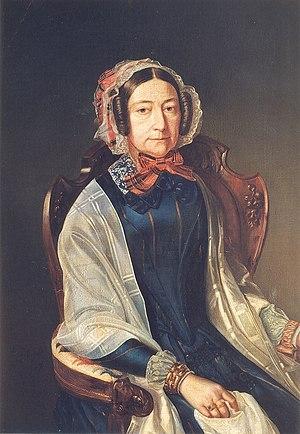
Marie-Françoise, baronne de Lierneux de Presles, comtesse d'Oultremont
Le comte Émile d'Oultremont de Wégimont de Warfusée, né le 21 juillet 1787 à Anvers et mort le 4 août 1851 au château de Warfusée, fut un diplomate et homme politique belge qui joua un rôle dans la formation du Royaume de Belgique.